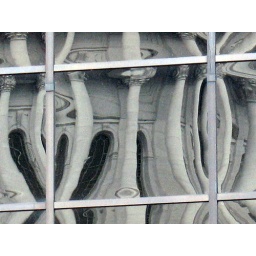
The Wisconsin capital reflected in an office building across the street.